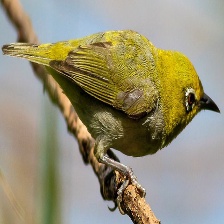
Species: MALAGASY WHITE EYE
Scientific name: ZOSTEROPS MADERASPATANUS